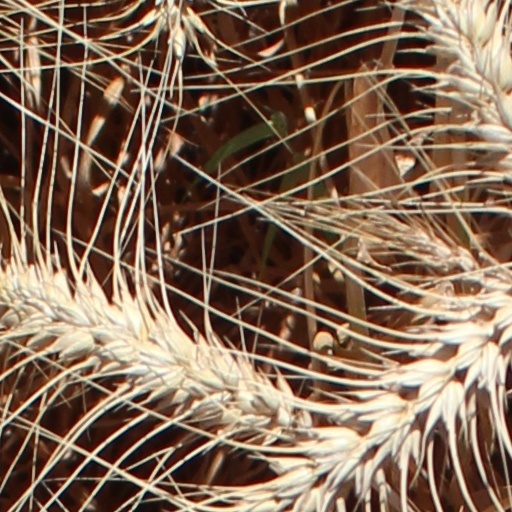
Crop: wheat